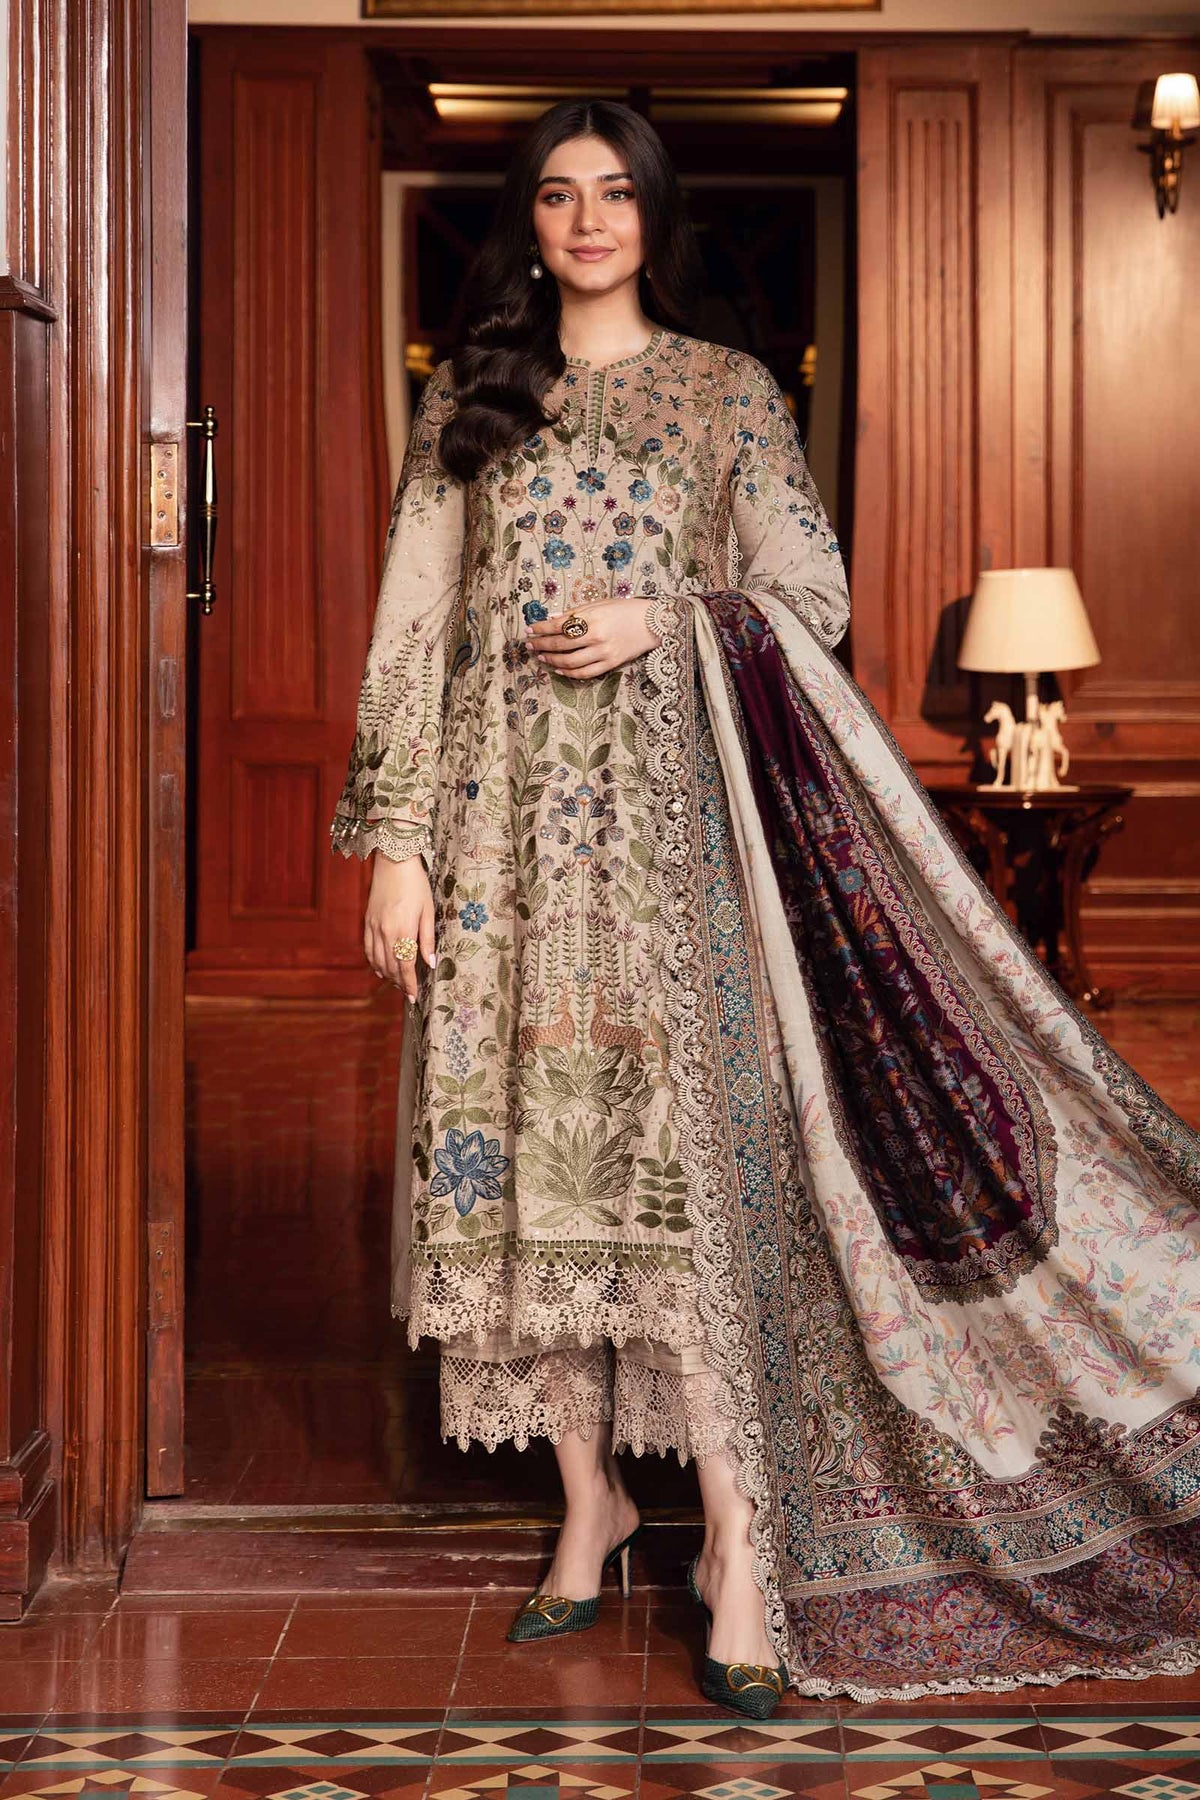
beige multi embroidered salwar suit